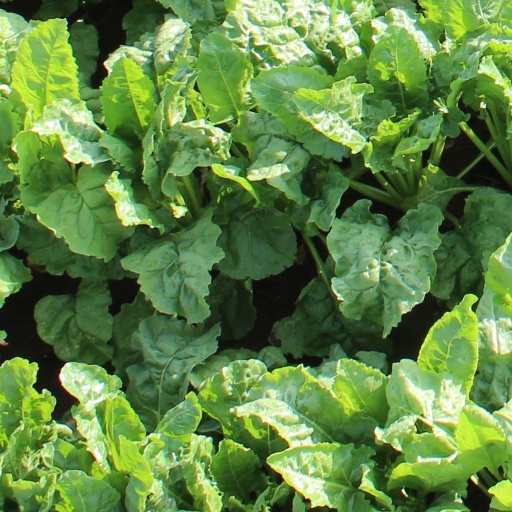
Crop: sugar beet